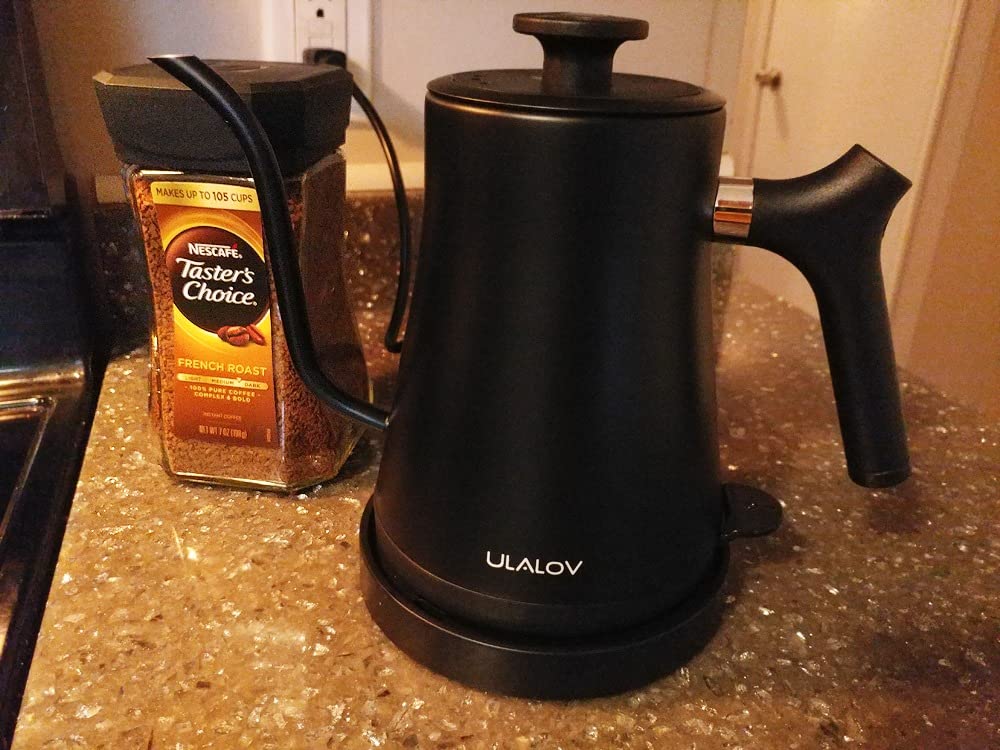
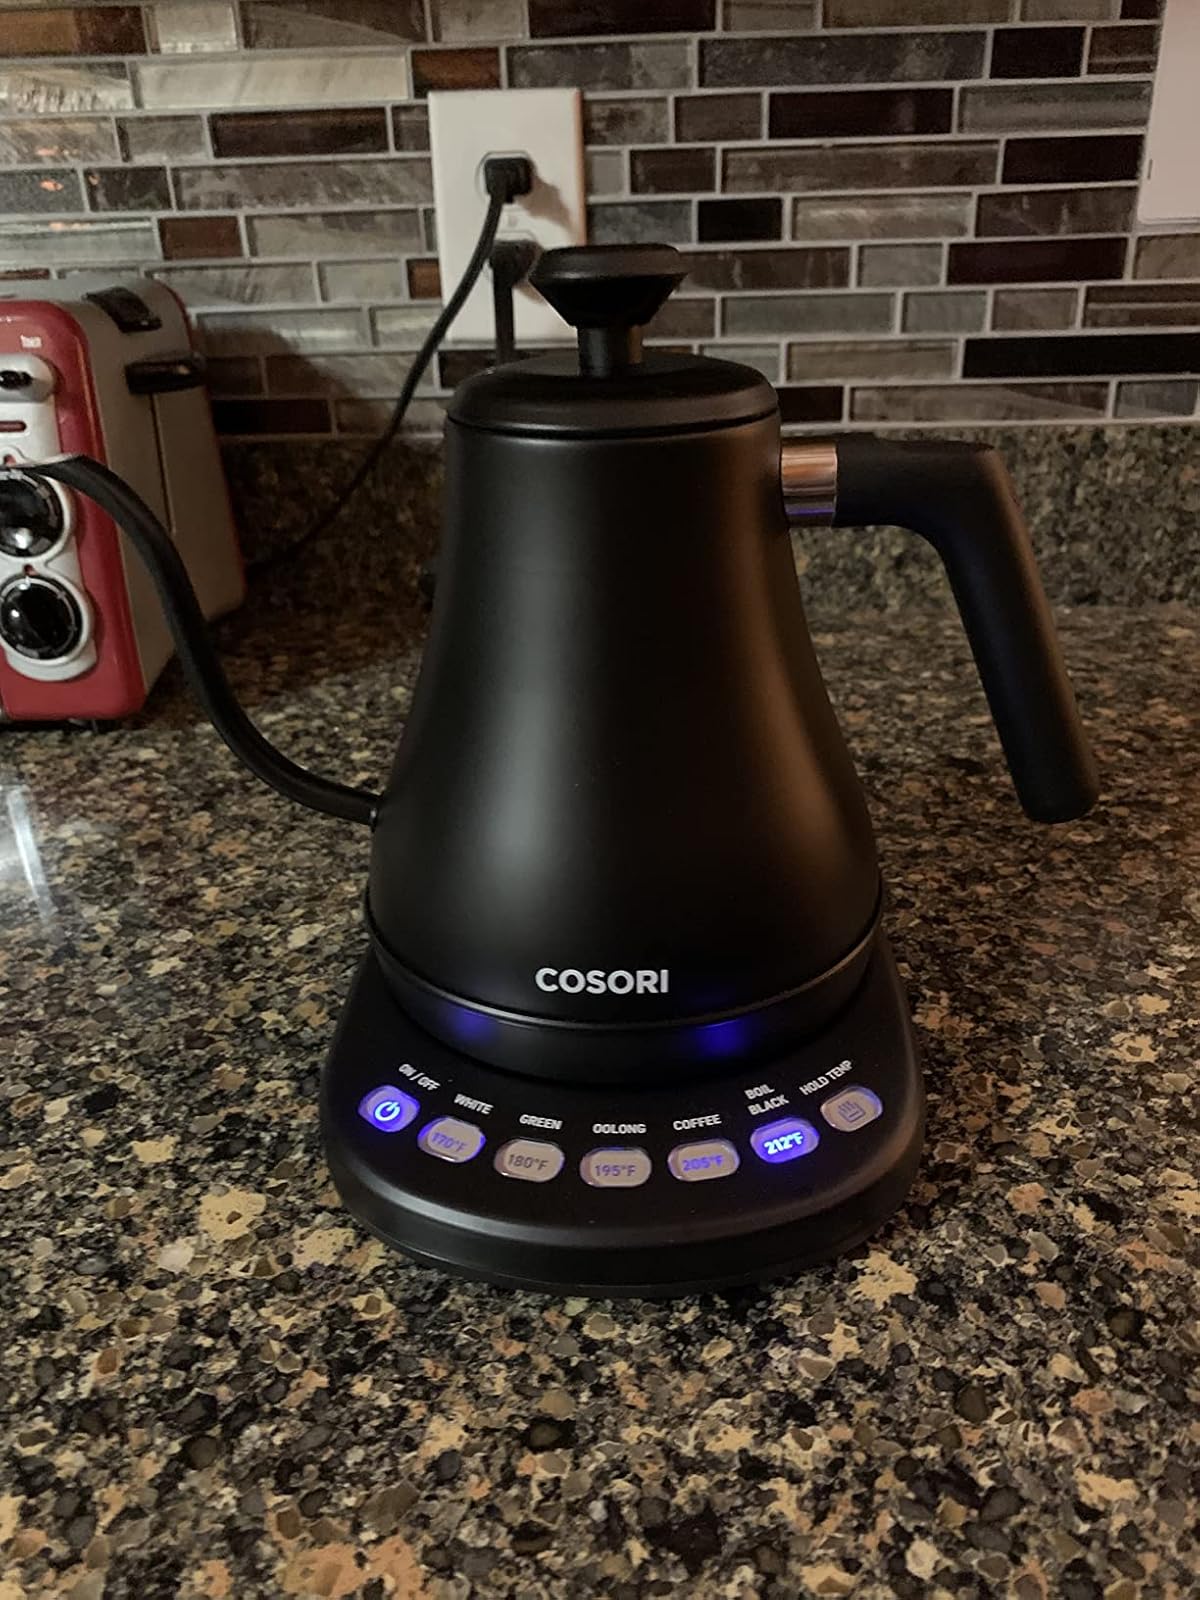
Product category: items_kettle
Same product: no